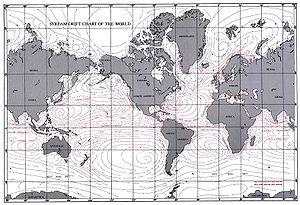
La dérive transpolaire est un courant océanique qui s'écoule d'est en ouest dans l'océan Arctique. Il démarre vers les côtes du nord-est de la Sibérie en dérivation du gyre de Beaufort, passe vers le pôle au nord de l'archipel François-Joseph et aboutit entre le Spitzberg et le Groenland pour rejoindre le courant du Groenland oriental.